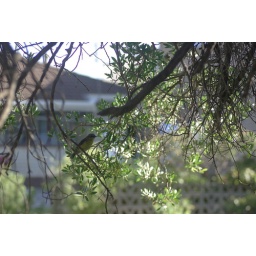
Well, at least you can see the bird in this shot - at Robe. Too bad about the house in the background.